774–775 carbon-14 spike

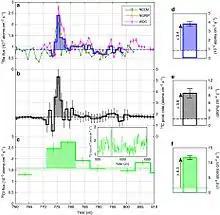
The AD 774/75 event in view of Be, C, and Cl

The event of 774 is the strongest spike over the last 11,000 years in the record of cosmogenic isotopes, but several other events of the same kind (Miyake events) have occurred during the Holocene epoch. The 993–994 carbon-14 spike was about 60% as strong; another event occurred in . In 2023 the strongest event yet discovered was reported, which occurred in 12,350-12,349 BC.